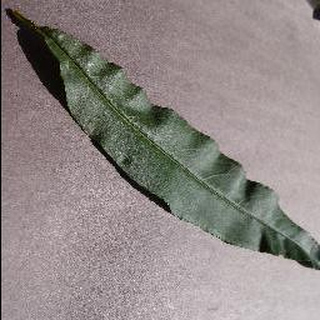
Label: healthy_peach